Superhard material

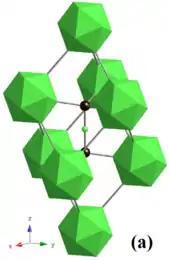
Boron carbide

Other hard boron-rich compounds include BC and BO. Amorphous a-BC has a hardness of about 50 GPa, which is in the range of superhardness. It can be looked at as consisting of boron icosahedra-like crystals embedded in an amorphous medium. However, when studying the crystalline form of BC, the hardness is only about 30 GPa. This crystalline form has the same stoichiometry as BC, which consists of boron icosahedra connected by boron and carbon atoms. Boron suboxide (BO) has a hardness of about 35 GPa. Its structure contains eight B icosahedra units, which are sitting at the vertices of a rhombohedral unit cell. There are two oxygen atoms located along the (111) rhombohedral direction.